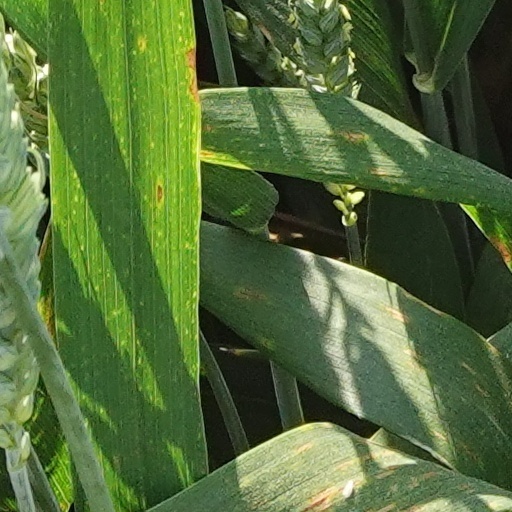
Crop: wheat